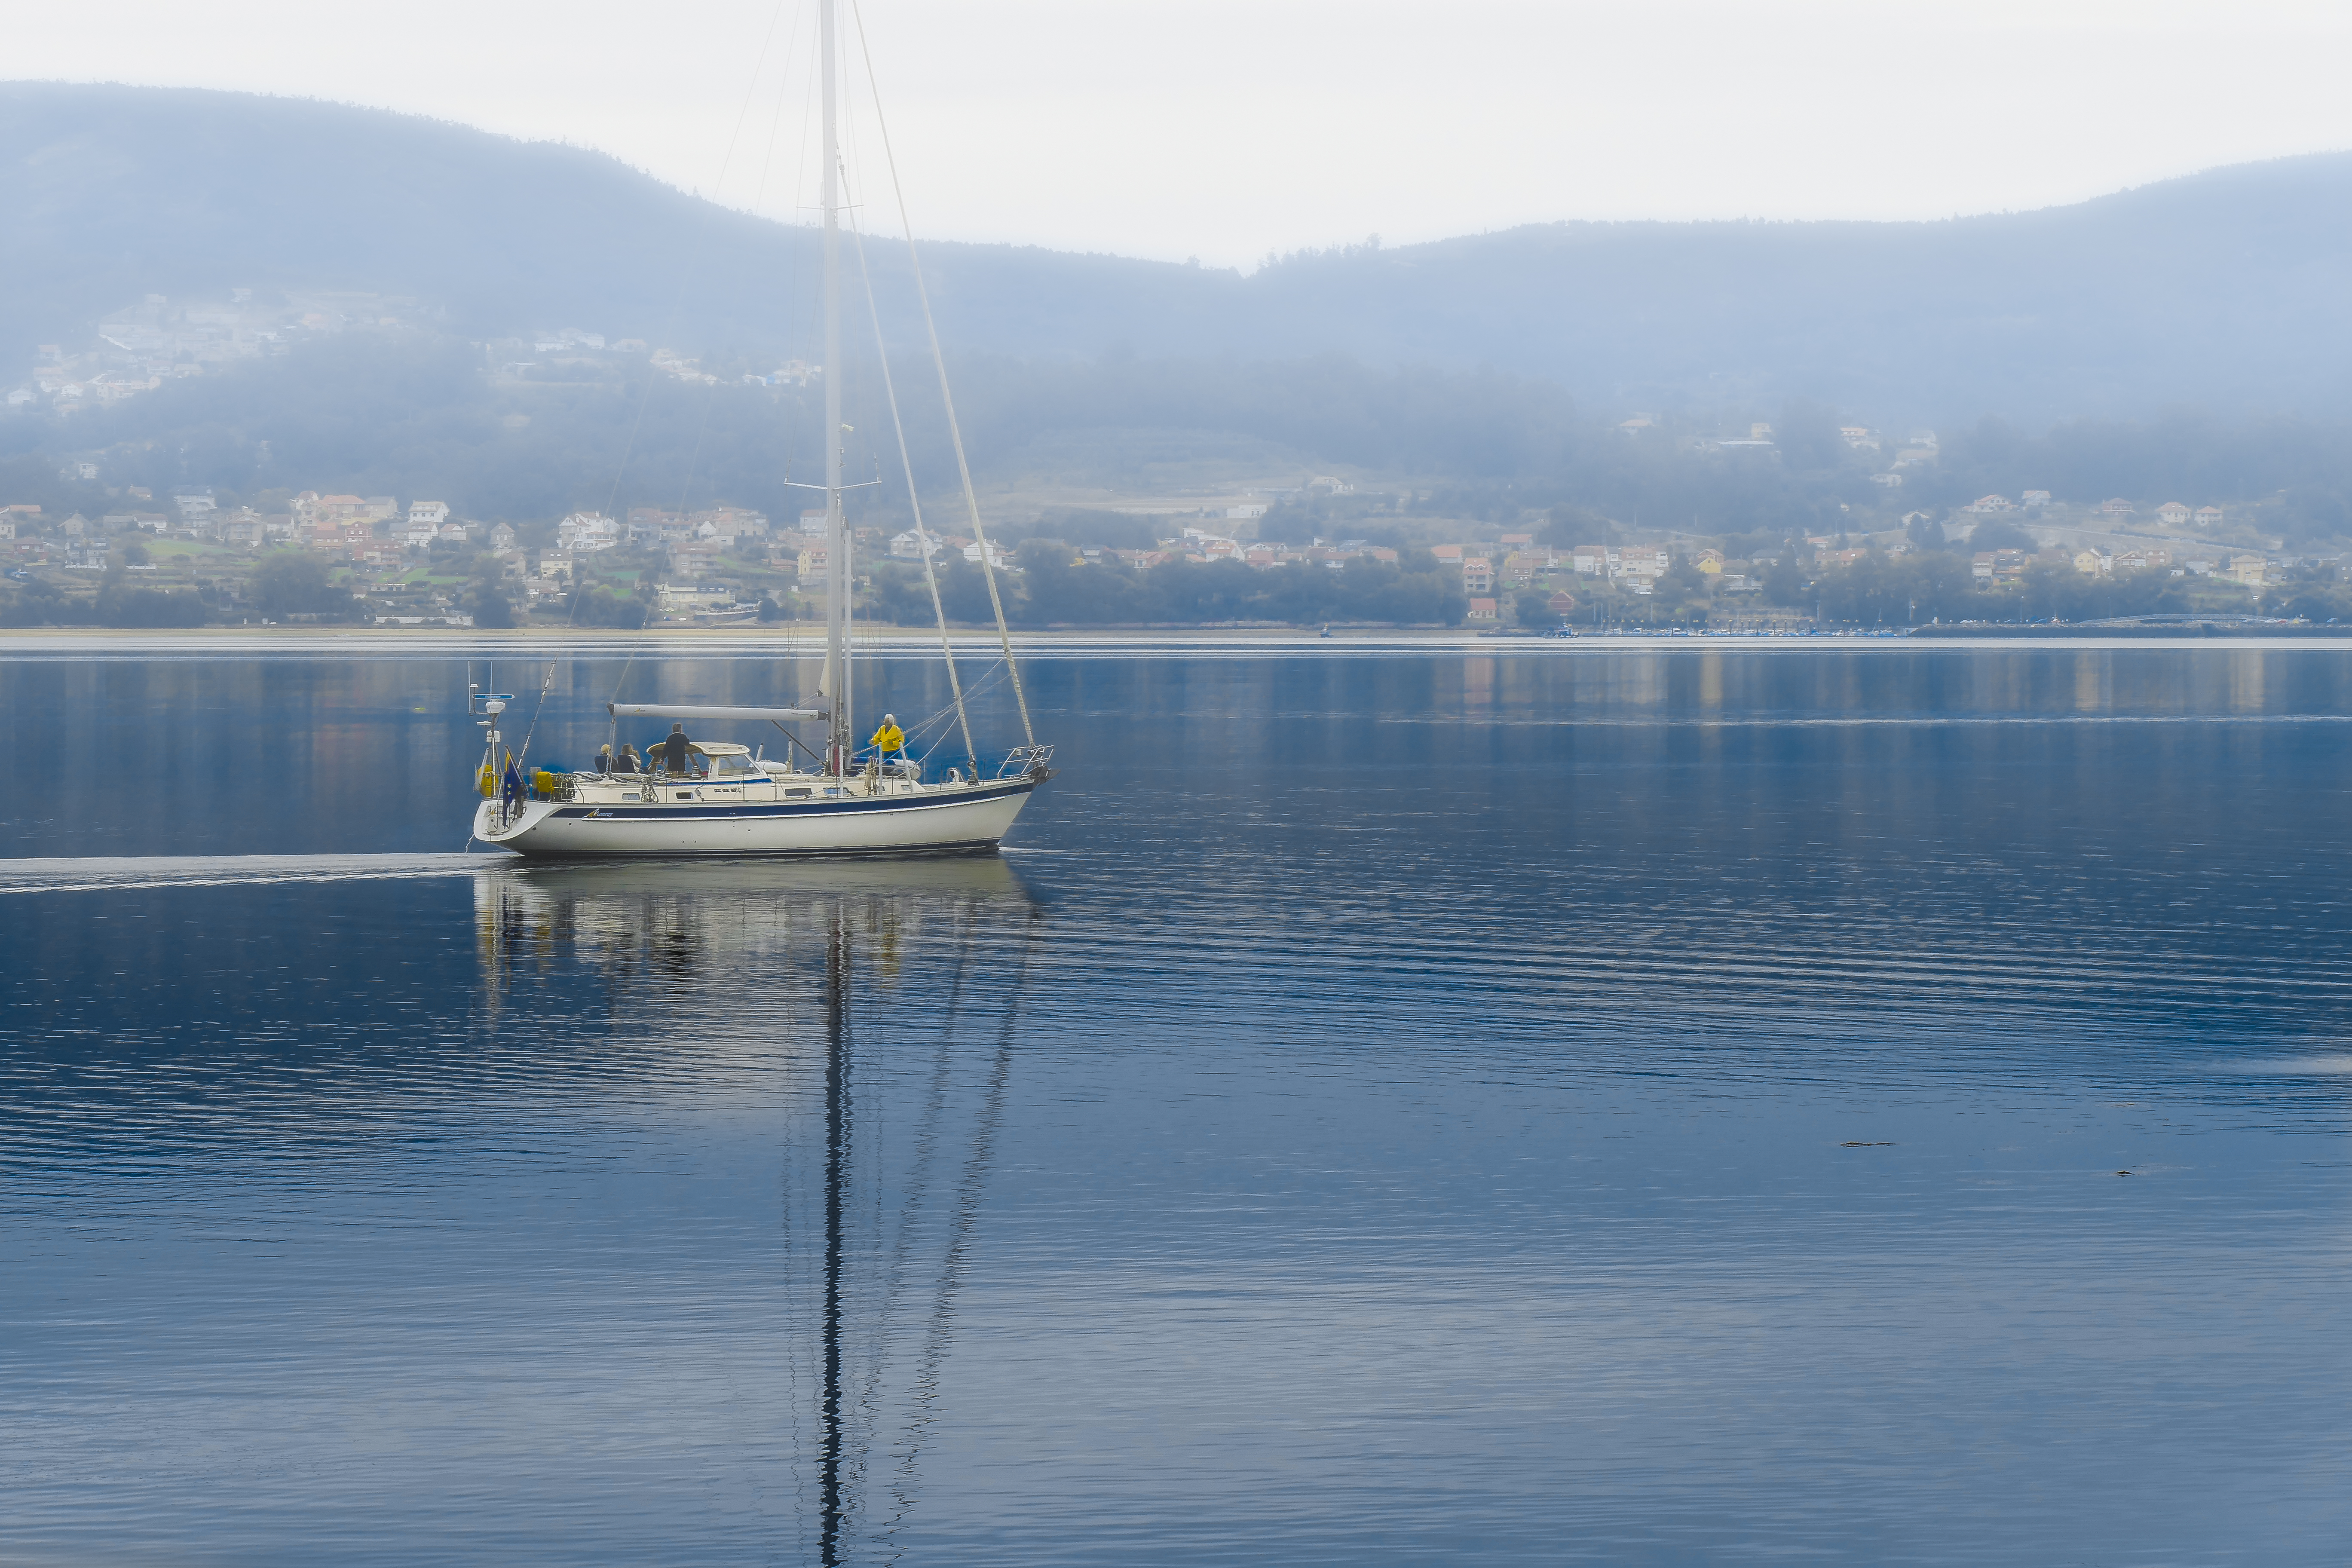
landscape, sea, water, horizon, dock, cloud, fog, boat, morning, wave, lake, reflection, vehicle, sailing, bay, harbor, sailboat, spain, boating, galicia, niebla, pontevedra, paisajes, lumixfz1000, fz1000, watercraft, espana, ggl1, xovesphoto, panasoniclumixfz1000, velero